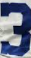
Number: 3